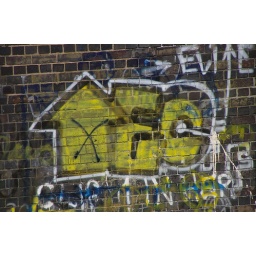
Graffiti on the stancion of the bridge over the river at Highbridge &amp;amp; Burnham railway station.